The Conjuring

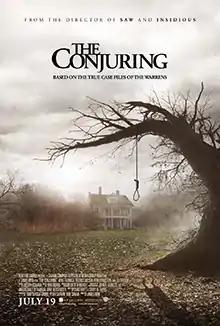
Theatrical release poster

The Conjuring is a 2013 American supernatural horror film directed by James Wan and written by Chad Hayes and Carey W. Hayes. It is the inaugural film in "The Conjuring" Universe franchise. Patrick Wilson and Vera Farmiga star as Ed and Lorraine Warren, paranormal investigators and authors associated with prominent cases of haunting. Their purportedly real-life reports inspired "The Amityville Horror" story and the associated film franchise. The Warrens come to the assistance of the Perron family, who experienced increasingly disturbing events in their newly occupied farmhouse in Rhode Island in 1971.